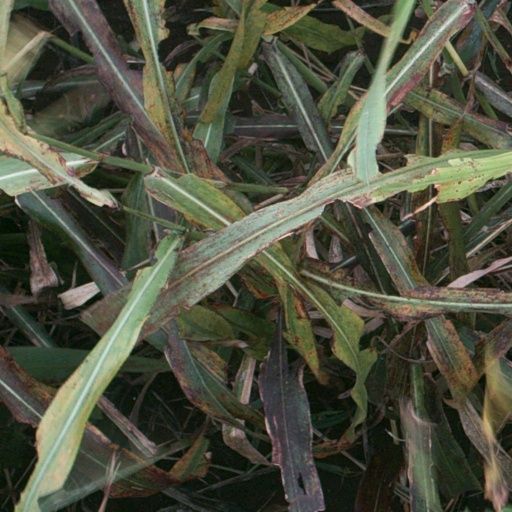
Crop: sorghum